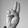
ASL letter: U